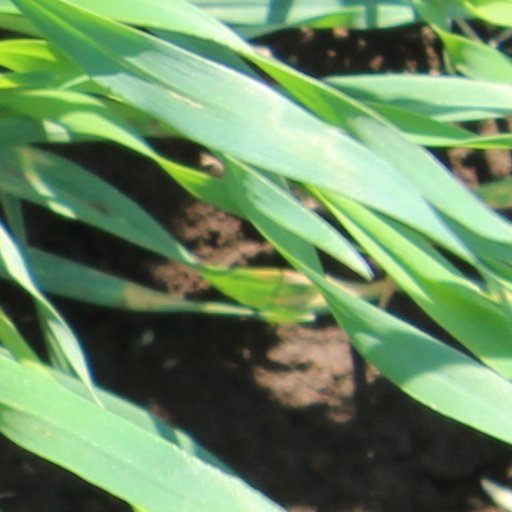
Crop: wheat